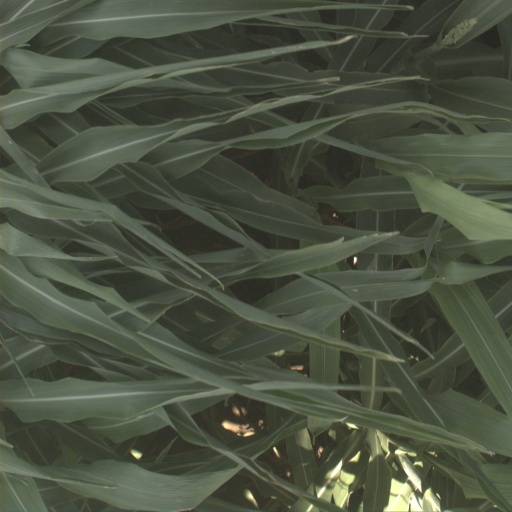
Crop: sorghum